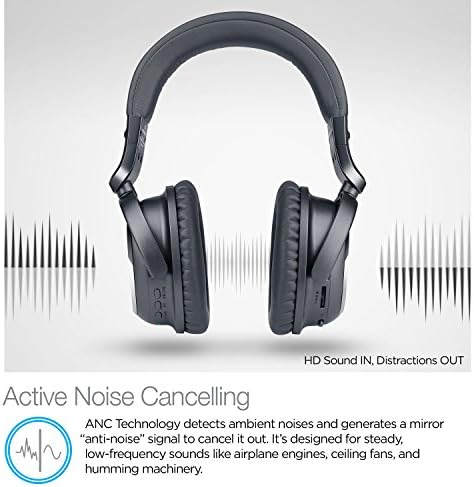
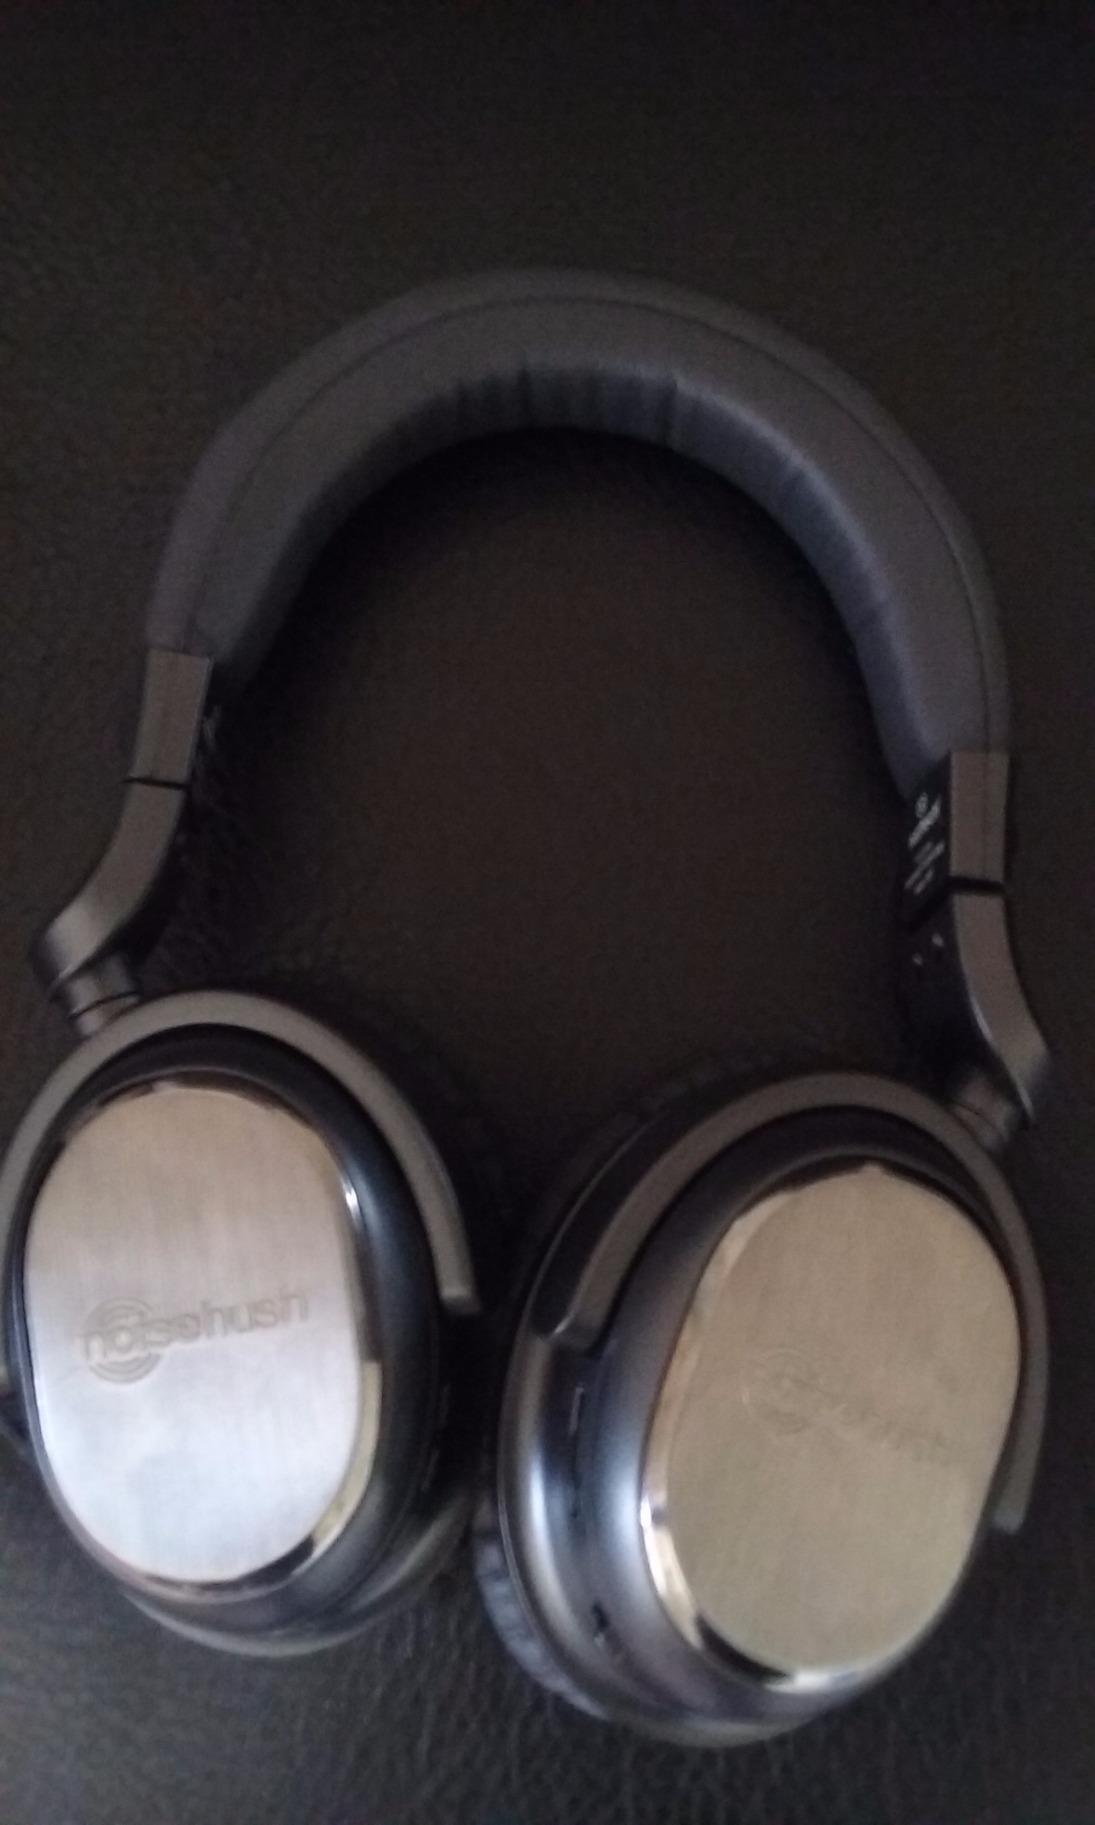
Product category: headphones
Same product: yes